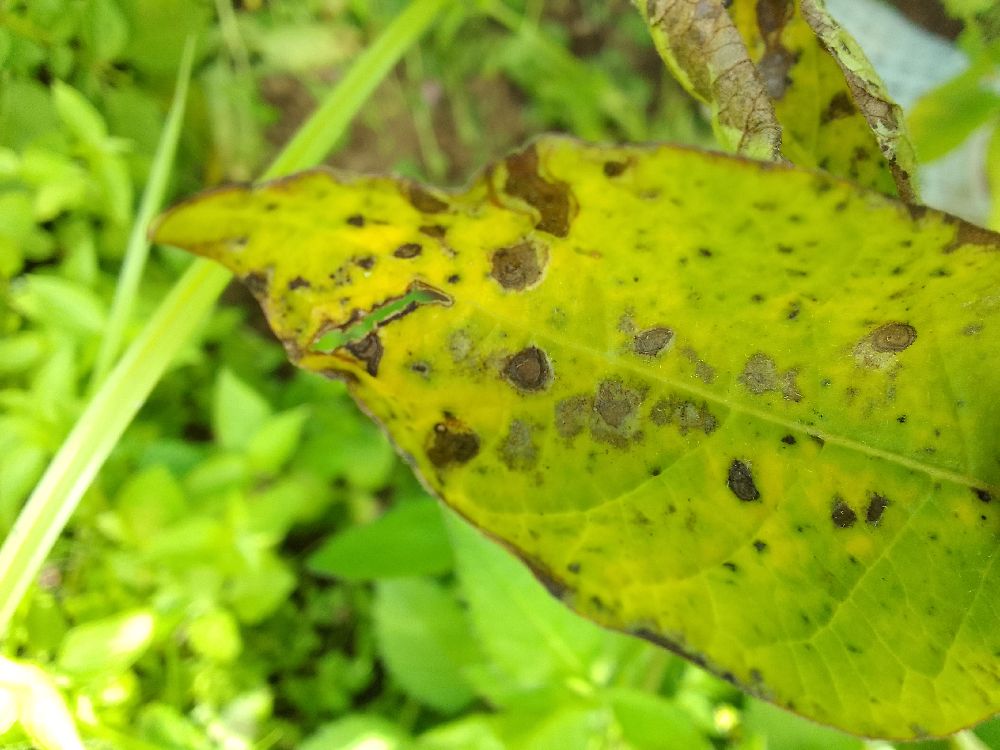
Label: Early blight